Lukas Mertens

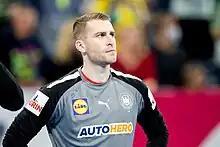
Mertens in 2022

Lukas Mertens (born 22 March 1996) is a German handball player for SC Magdeburg and the German national team.